Arafura Marine Park

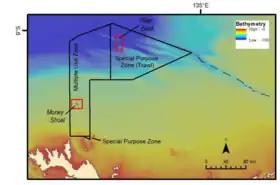
Figure. 1. Different usage zones

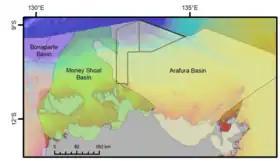
Figure 2. Geological features

The Arafura Marine Park, about north-east of Darwin, is Australia's most northern marine park, and is part of the North Network of Australian Marine Parks. The Aboriginal clans of Mandilarri-Ildugij, the Mangalara, the Murran, the Gadura-Minaga and the Ngaynjaharr whose sea country this is, share some of the responsibilities for the park.